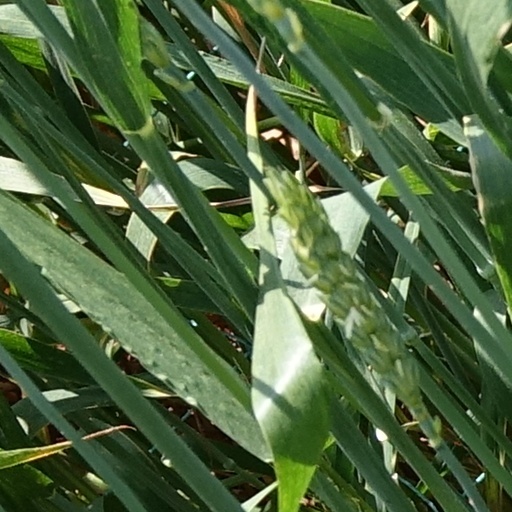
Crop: wheat